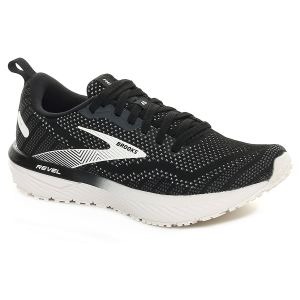
Brooks Revel 6 Donna Nero   Sconto 30%
Prezzo: 70,00 €